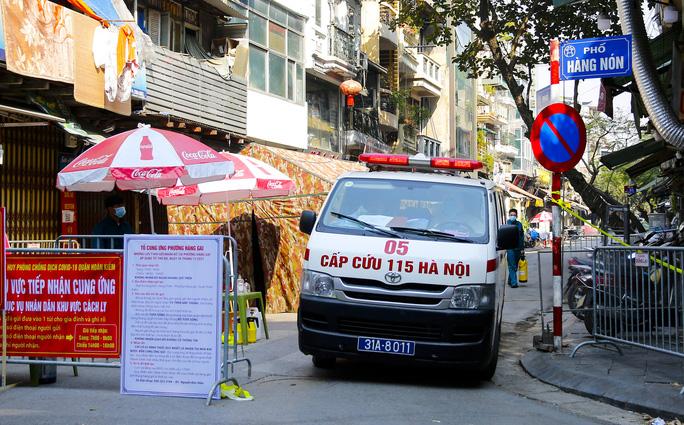
trên thân xe ô tô có dòng chữ màu đỏ